Herbert Nield

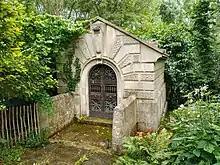
The Cory-Wright Mausoleum at Highgate Cemetery (West)

Born in Saddleworth, Yorkshire, Nield was admitted a solicitor in 1885, called to the bar at the Inner Temple in 1895 and 'took silk' as a King's Counsel in 1913.